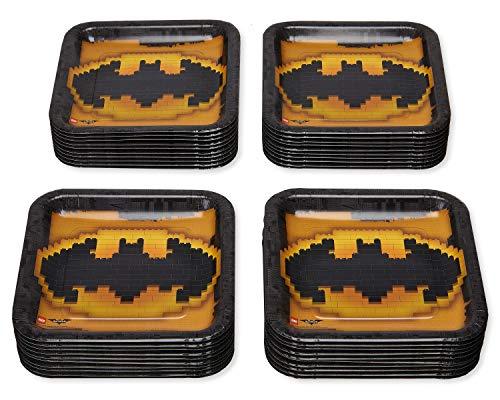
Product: American Greetings Lego Batman Party Supplies, Paper Dessert Plates (40-Count)
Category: Toys & Games | Party Supplies | Party Tableware | Plates
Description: Perfect American Greetings party supplies for a kid's birthday party or lego Batman-themed party.
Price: $18.13
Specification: ProductDimensions:0x9x9inches|ItemWeight:1pounds|ShippingWeight:1.5pounds(Viewshippingratesandpolicies)|DomesticShipping:ItemcanbeshippedwithinU.S.|InternationalShipping:ThisitemcanbeshippedtoselectcountriesoutsideoftheU.S.LearnMore|ASIN:B077HT4JJD|Itemmodelnumber:6020815|Manufacturerrecommendedage:36months-15years